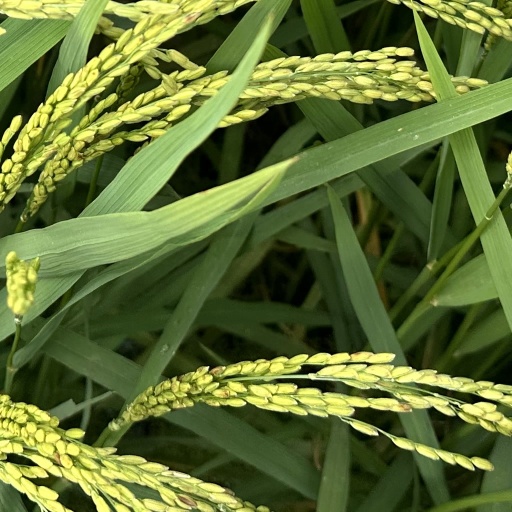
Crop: rice